Hammond, Louisiana

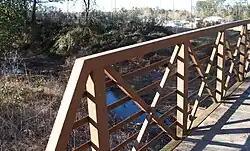
Ponchatoula Creek, the stream along which Peter Hammond settled, has figured prominently in Hammond's development. This footbridge crosses a tributary between Southeastern's University Center and North Oak Park.

The city is named for Peter Hammond (1798–1870), the surname anglicized from Peter av Hammerdal (Peter of Hammerdal) — a Swedish immigrant known as the first European settler, arriving around 1818. Peter, a sailor, had been briefly imprisoned by the British at Dartmoor Prison during the Napoleonic Wars. He escaped during a prison riot, made his way back to sea, and later reached New Orleans.